Axiophyte

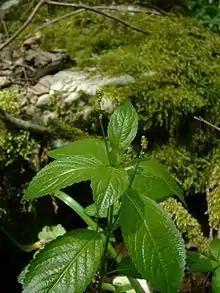
Dog's Mercury an axiophyte associated with ancient woodlands in the UK

An axiophyte (Greek: "worthy plant") is a plant that is of particular interest to botanists, conservationists and ecologists. The significance of axiophytes is from their strong association with habitats considered to be of high merit for conservation. Axiophytes are a relatively recent concept which has its roots in such ideas as "ancient woodland indicator species". According to the Botanical Society of Britain and Ireland (BSBI), around 40% of plant species can be considered axiophytes.